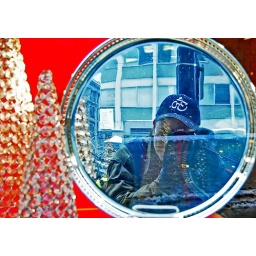
shinny plate in window of birk's on granville, vancouver